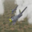
Label: airplane